Question: Please indicate a possible affordance area of the jump_skateboard that can be used for standing on with feet
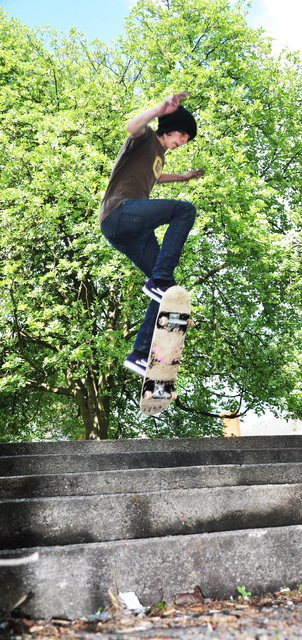
Answer: [133.127, 271.094, 196.127, 420.344]